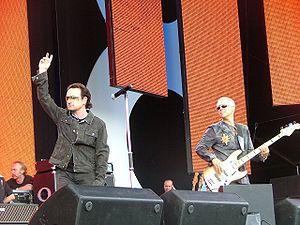
La chronologie du rock, présente les principaux événements de ce genre musical et des différents courants qui en sont issus.
Cet article présente la chronologie de l'histoire du groupe de rock irlandais U2 :